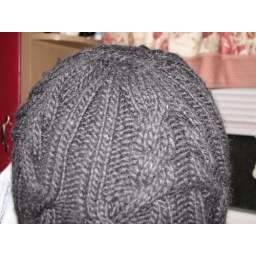
Utopia cable hat by Smariek. Malabrigo Worsted black